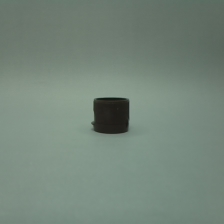
Color: red/orange/pink/fuchsia/brown
Cap type: flip-top cap